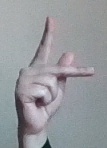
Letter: dha